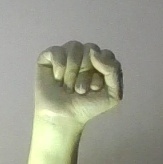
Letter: saad